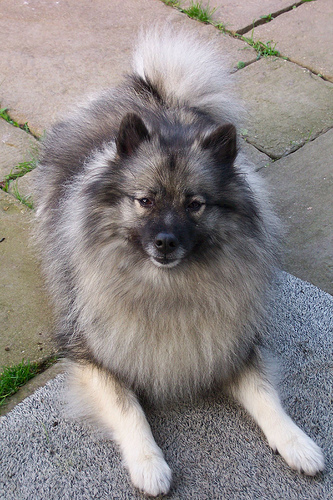
Breed: keeshond